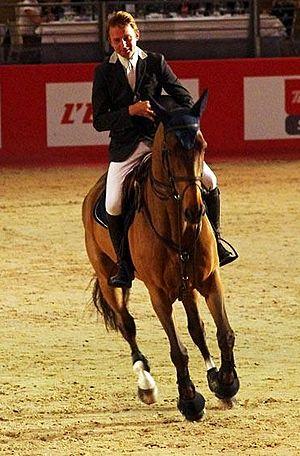
Olivier Guillon et Lord de Theize, à Equita'Lyon (lors de la cérémonie pour la victoire française dans la Coupe des Nations d'Aix-la-Chapelle).
Lord de Theizé est un cheval hongre Selle français de saut d'obstacles, médaille d'argent aux Jeux équestres mondiaux de 2010 puis aux Championnats d'Europe de saut d'obstacles 2011, avec Olivier Guillon. Ce cheval au physique atypique, très compliqué en début de carrière, n'était pas pressenti pour devenir un grand champion. Monté à sept ans par Gilles Bertrán de Balanda, il rencontre longtemps des problèmes d'anxiété, de peur, d'équilibre et de galop. Cependant, il est aussi très respectueux des barres et particulièrement rapide. Olivier Guillon le travaille, puis le révèle au plus haut niveau en 2008 et 2009. Lord de Theizé permet à son cavalier d'intégrer l'équipe de France de saut d'obstacles, et décroche de nombreux titres internationaux jusqu'en 2013. Il est mis en semi-retraite en septembre 2014, puis en retraite totale en décembre 2015. Il est euthanasié en raison des suites d'un accident vasculaire cérébral le 29 août 2016.
Olivier Guillon est un cavalier français de saut d'obstacles, né le 22 mai 1972 à Vernon et installé à Breuilpont.